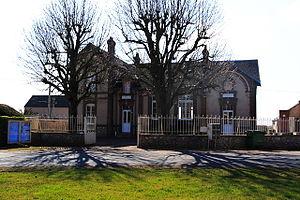
Mairie de Favières
Favières est une commune française située dans le département d'Eure-et-Loir en région Centre-Val de Loire.